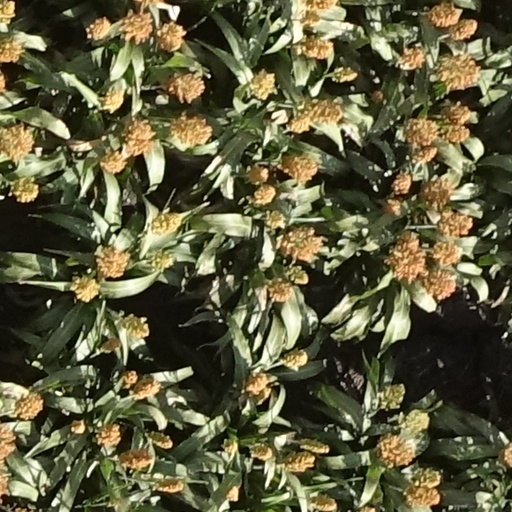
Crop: sorghum